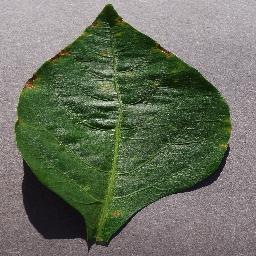
Label: Pepper,_bell___Bacterial_spot